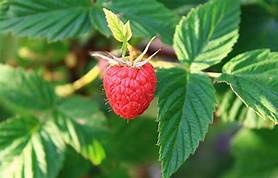
Label: raspberry